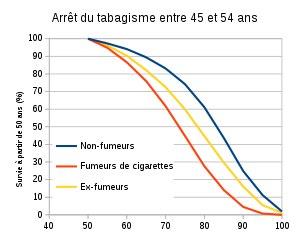
L'étude des médecins britanniques est une étude de cohorte menée de 1951 à 2001, qui a prouvé en 1956 de façon statistiquement convaincante que le tabagisme augmente le risque de cancer du poumon. Elle a également permis de quantifier la diminution d'espérance de vie induite par le tabagisme. Enfin, la relation entre l'âge de l'arrêt du tabagisme et l'espérance de vie a aussi pu être déterminée.